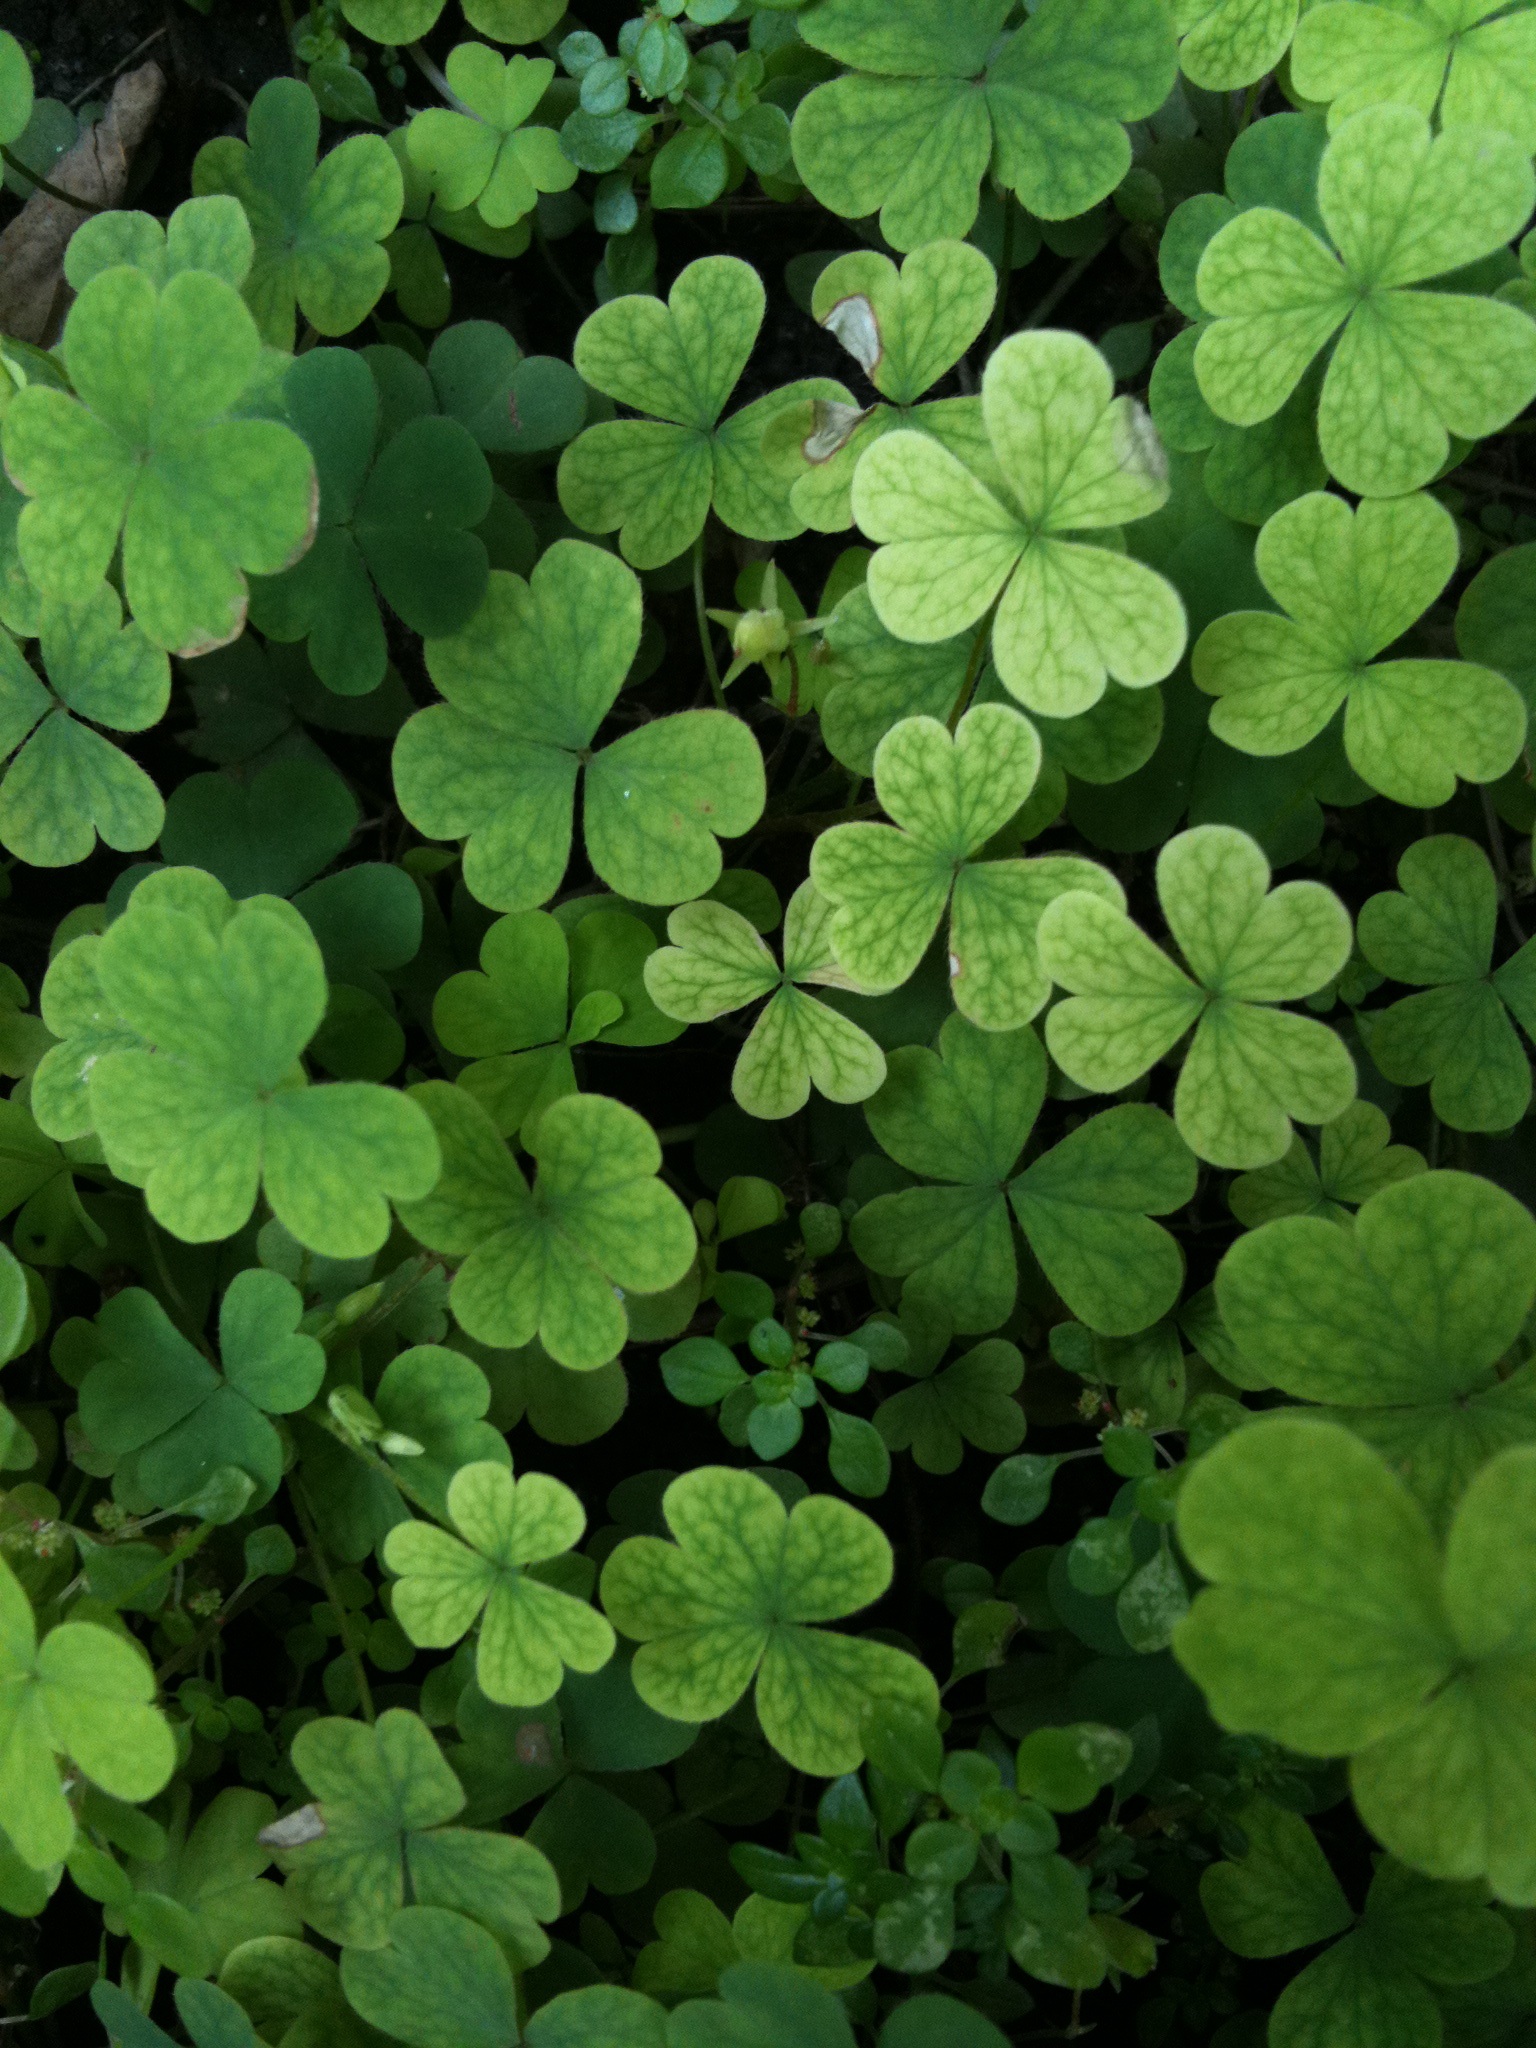
nature, plant, leaf, flower, green, herb, botany, garden, clover, flowering plant, annual plant, land plant, centella, trifolieae